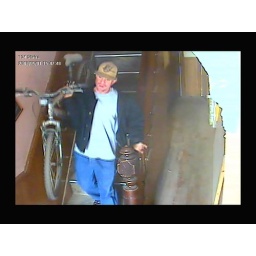
Camera caught in the act stealing a bike from a 2nd floor apartment building landing.